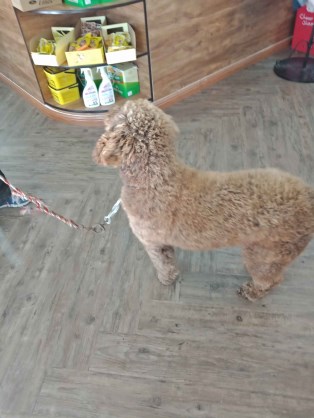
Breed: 7449-n000128-teddy